Oued Zeroud

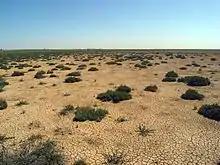
Sebkha Kelbia, 2009.

The rainfall reduced the region led to the near-absence of water in summer but also to floods in autumn, when rain falls during a short period of time. Construction of the dam has allowed the irrigation of farmland and helped prevent flooding, but, however, reduced the level of groundwater also overexploited.